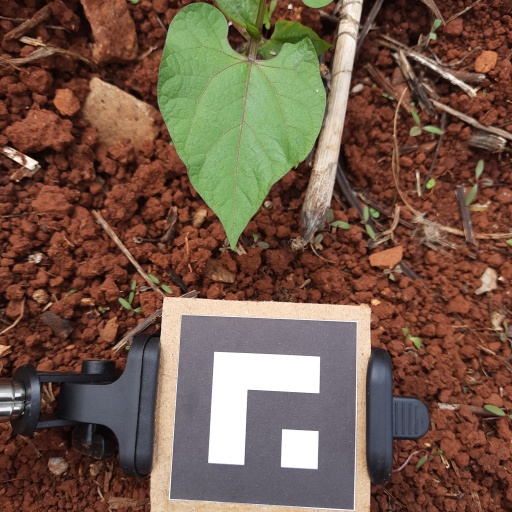
Observations: wavy surface, eating holes in the edge, under sunlight